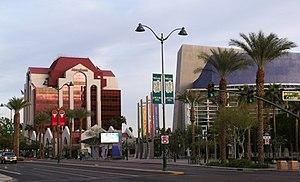
La ville de Mesa est située dans le comté de Maricopa, dans l'État de l'Arizona, aux États-Unis. Mesa est une banlieue de Phoenix et forme la troisième ville de l'État, après Phoenix et Tucson. Mesa est la 41ᵉ ville la plus peuplée du pays et connaît une rapide croissance démographique. Les estimations de 2010 lui donnent une population de 439 541 habitants.